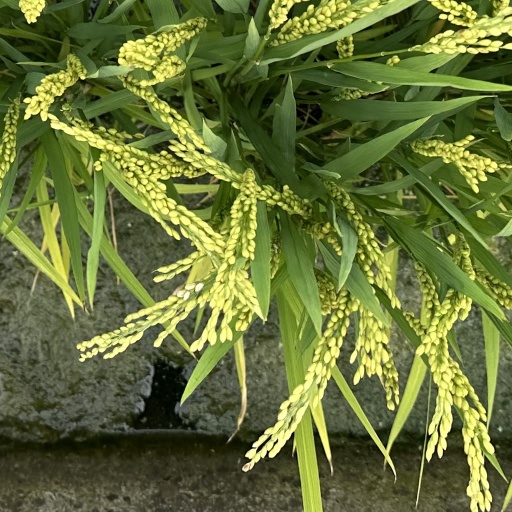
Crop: rice